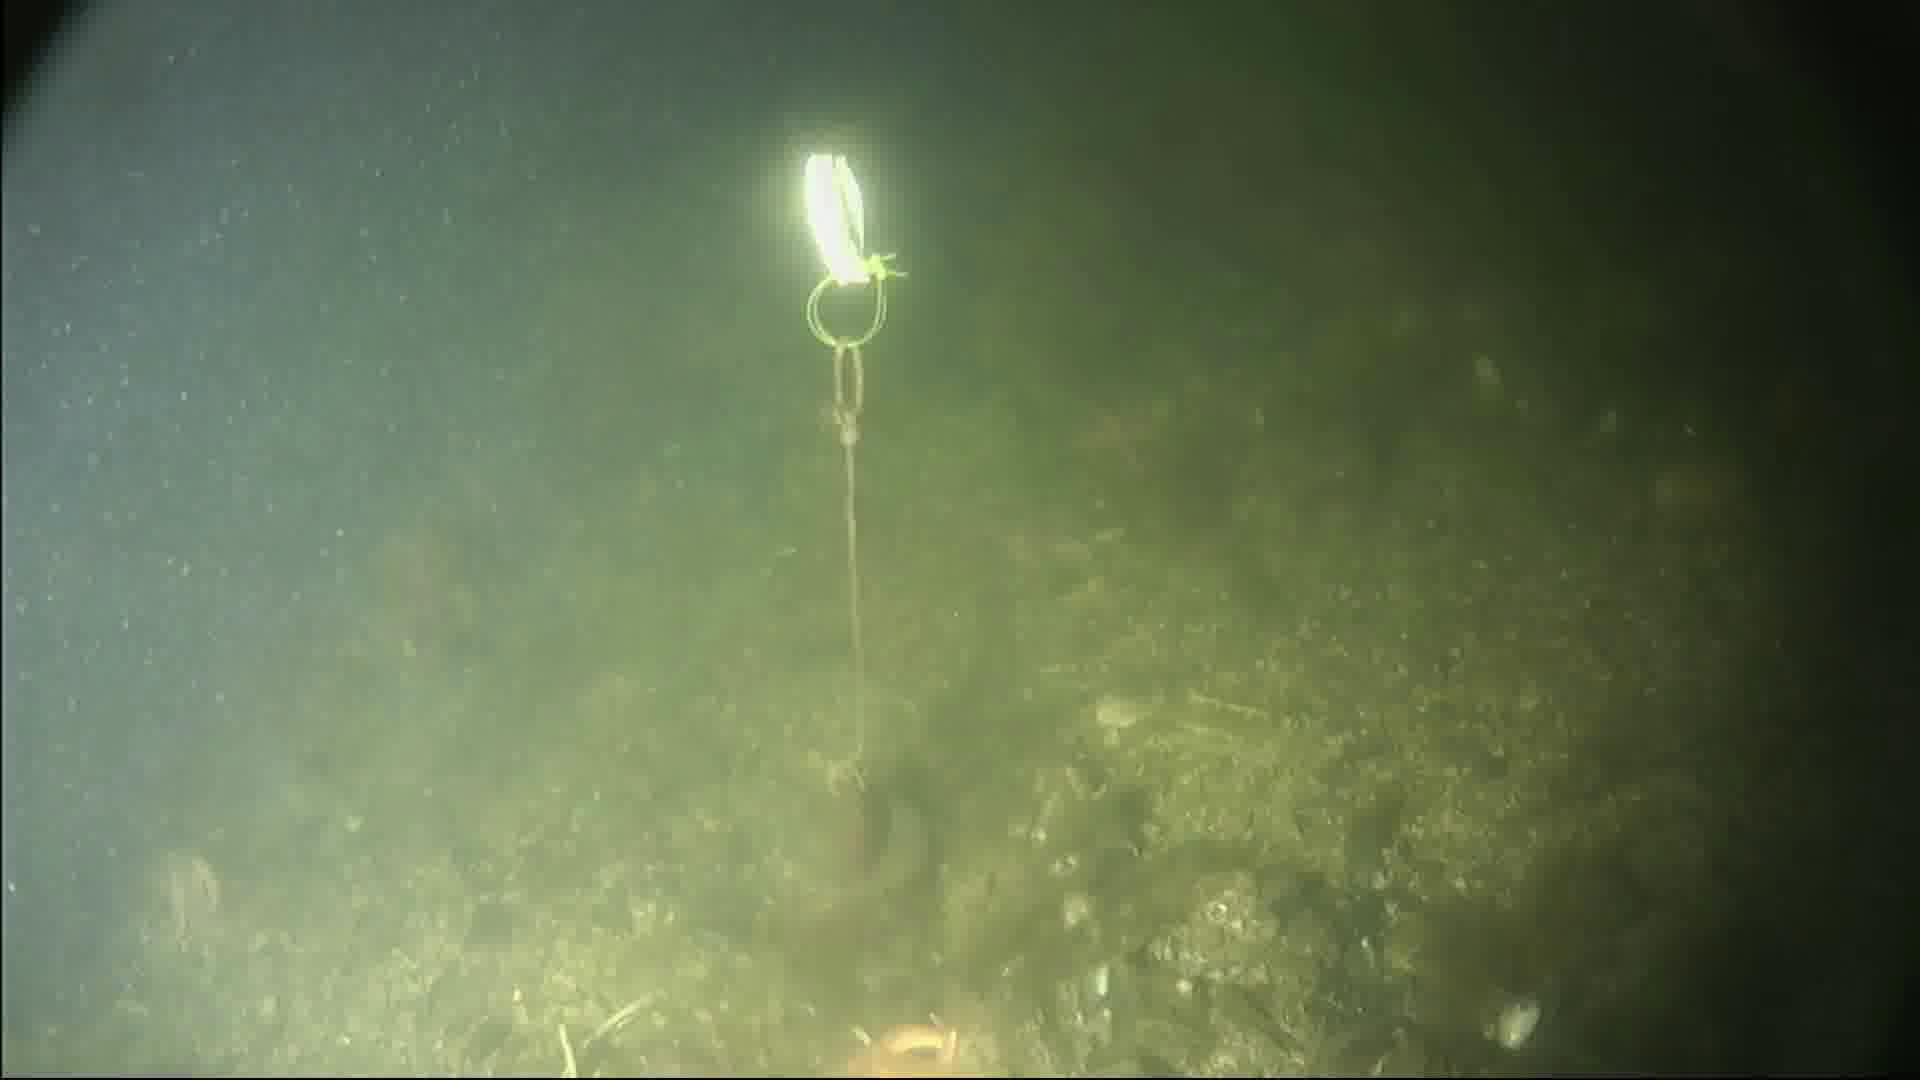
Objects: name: fish
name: starfish